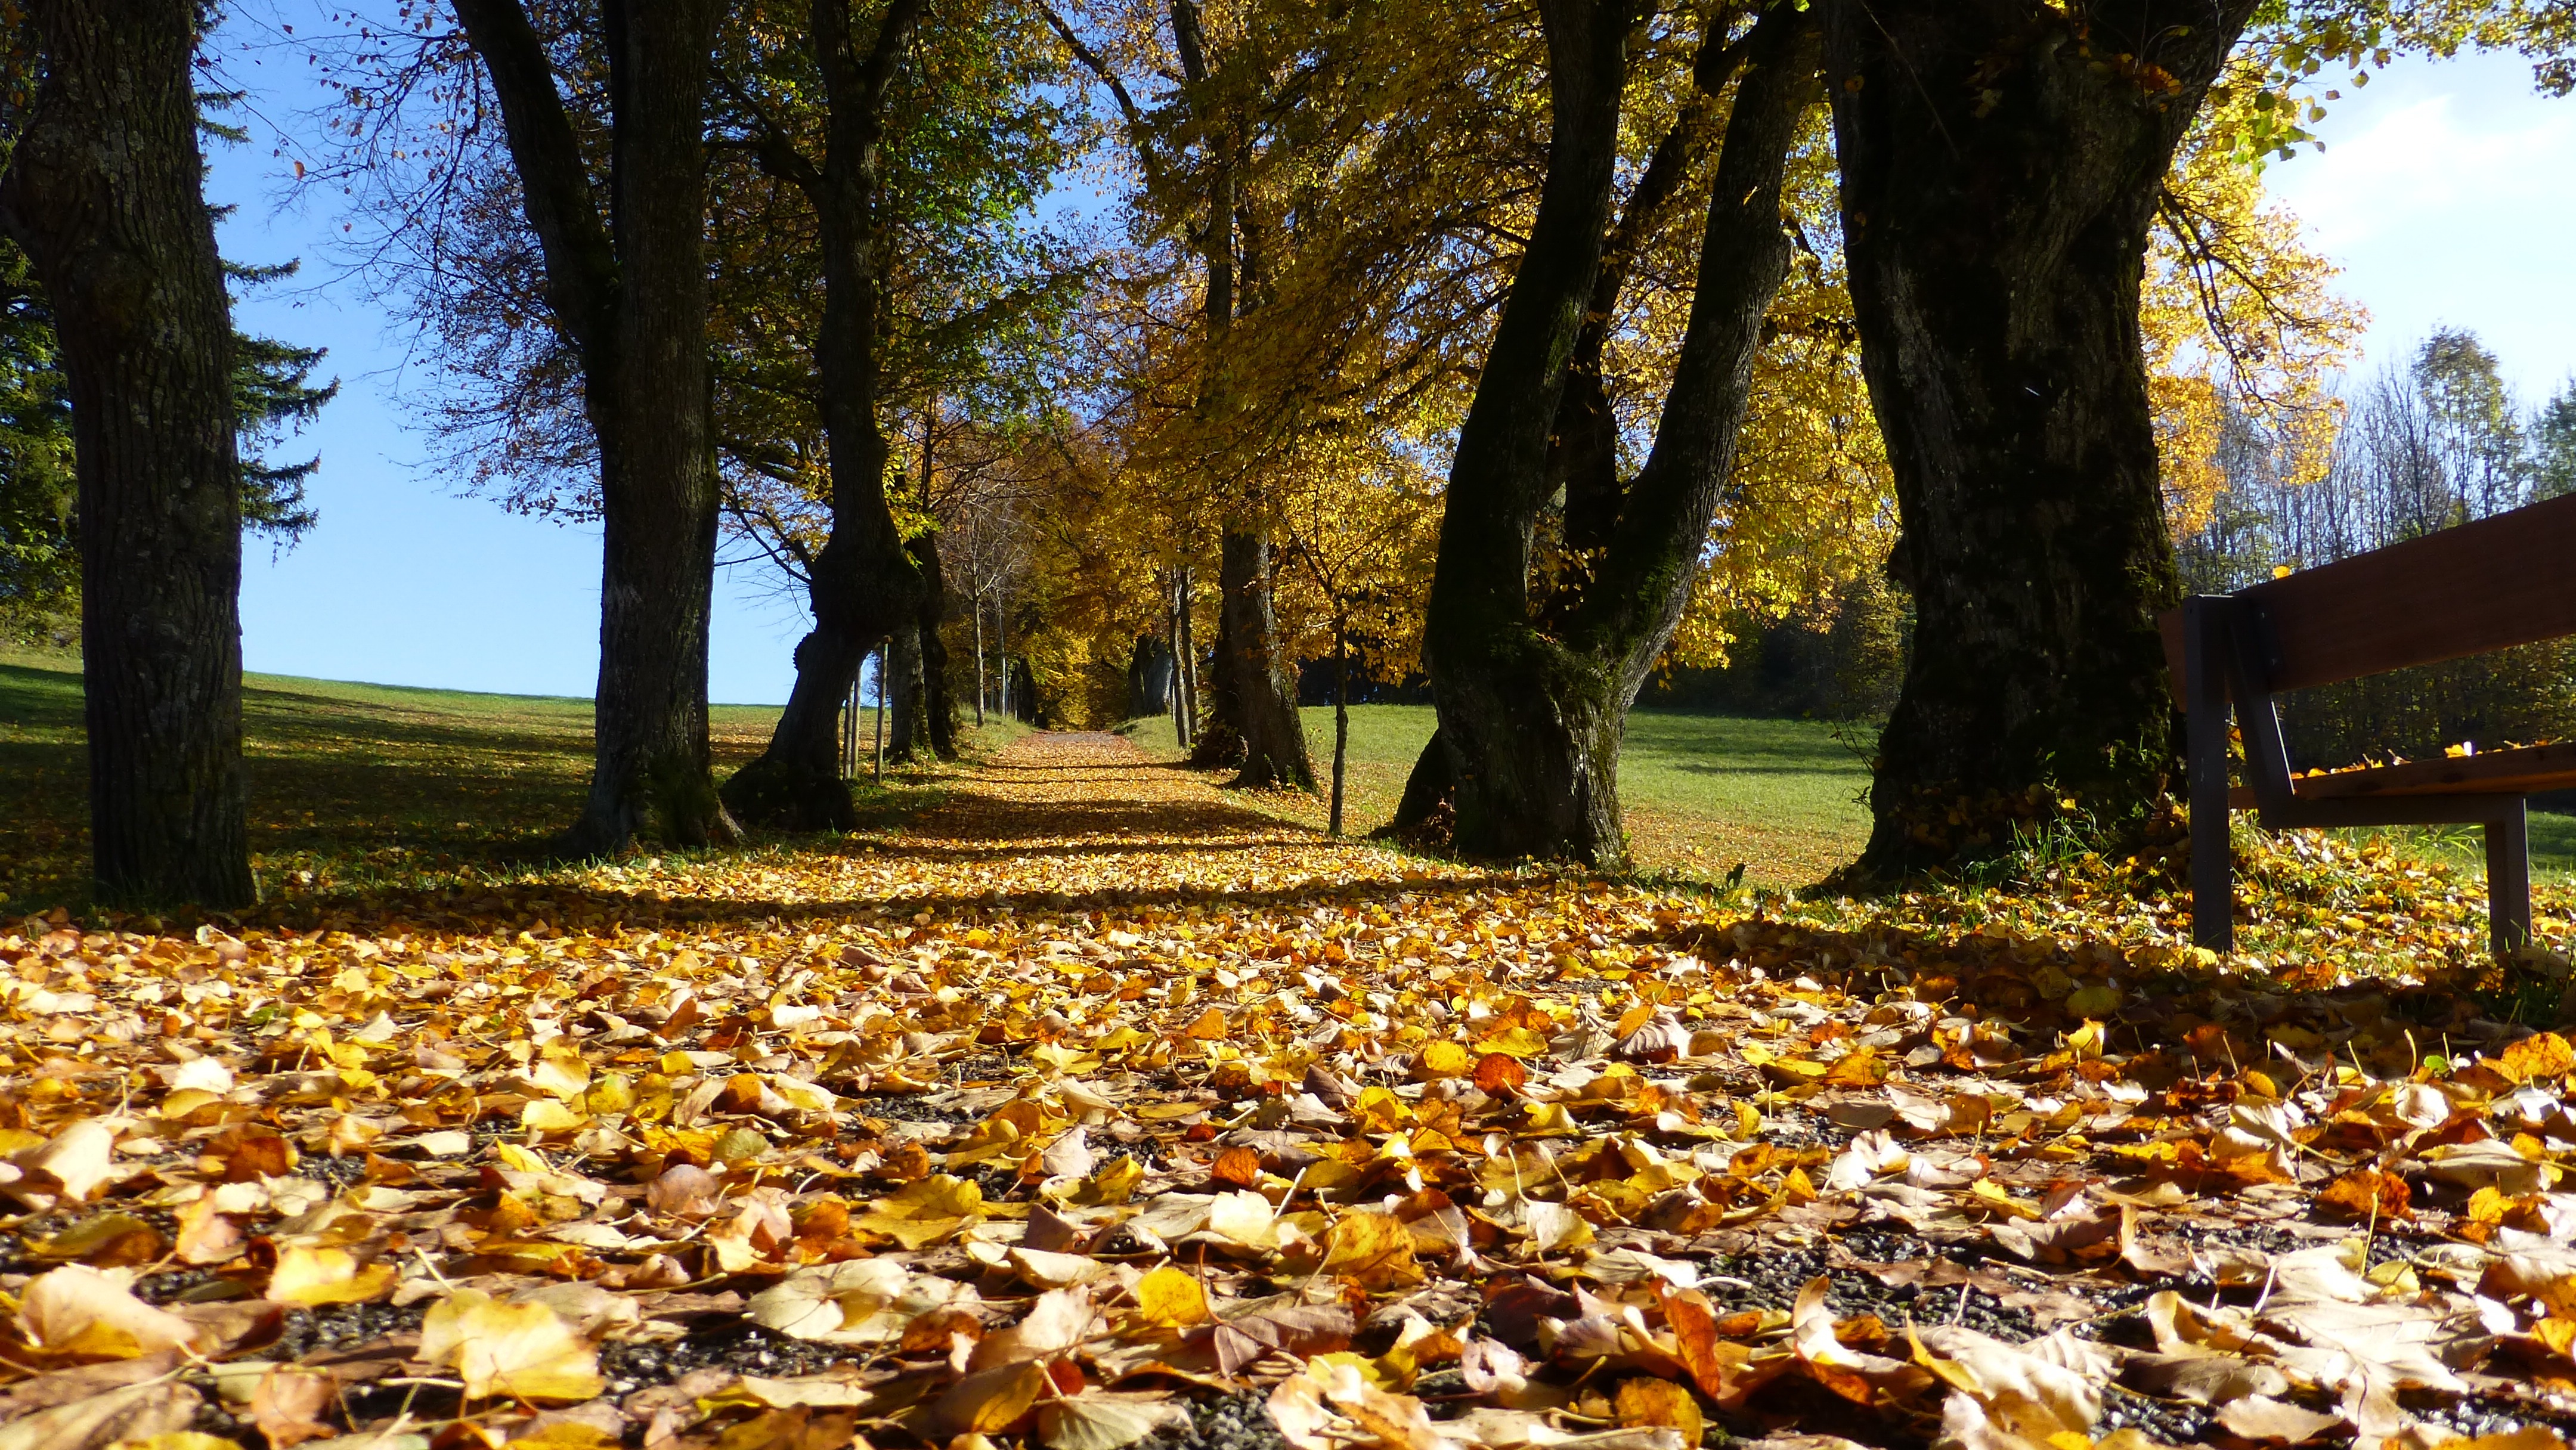
tree, forest, plant, sunlight, leaf, flower, autumn, park, colorful, season, trees, leaves, deciduous, woodland, woody plant, allgau